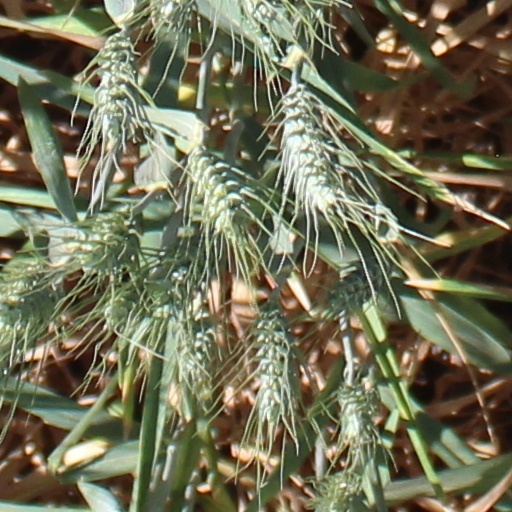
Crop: wheat